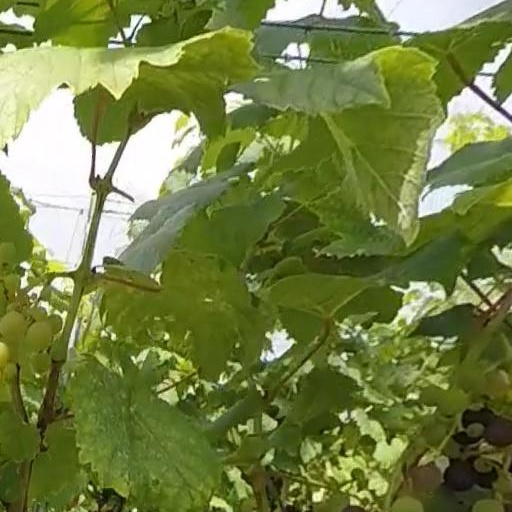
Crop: grape